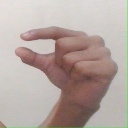
अक्षर: ग